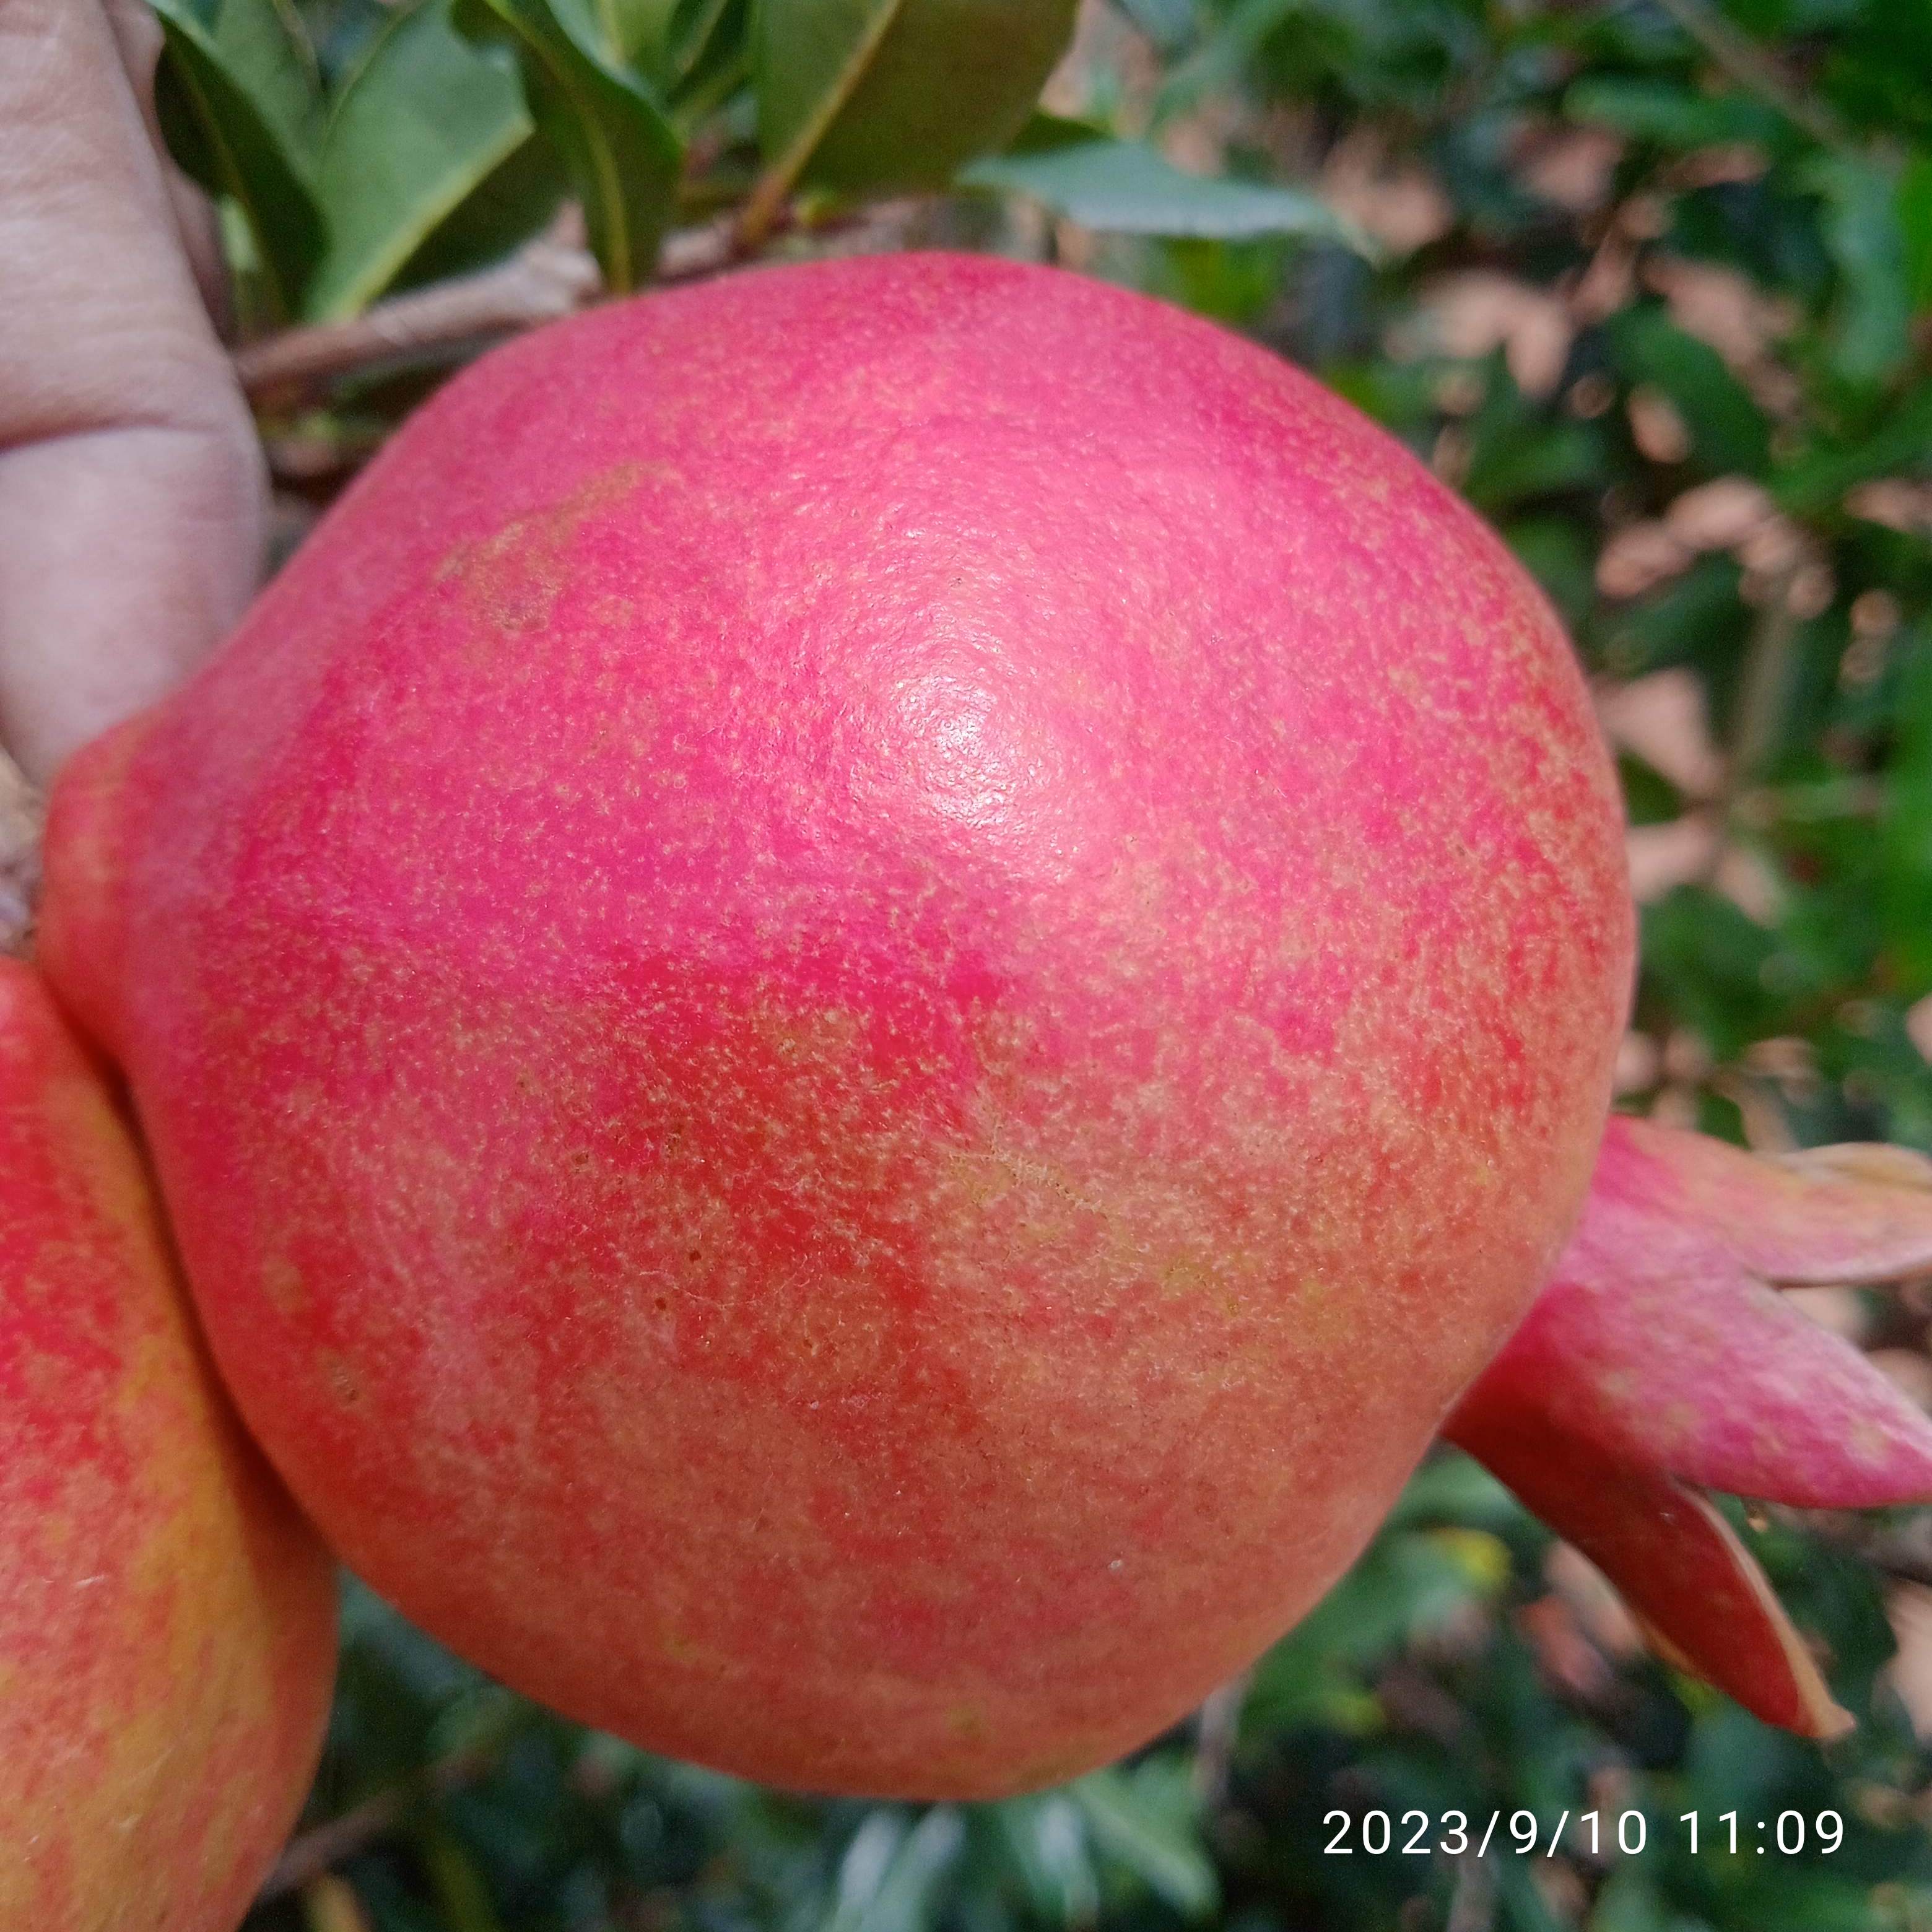
Label: Healthy